Ellie Parker

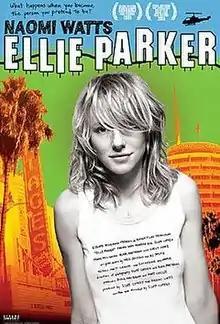
Theatrical release poster

Ellie Parker is a 2005 American comedy-drama film written and directed by Scott Coffey. It stars Naomi Watts in the title role, a young woman struggling as an actress in Los Angeles. "Ellie Parker" began as a short film that was screened at the 2001 Sundance Film Festival. Using a handheld digital camera, writer-director Scott Coffey expanded it into a feature-length film at various times over the next four years. It was finally released in 2005.